Maybe It's Time

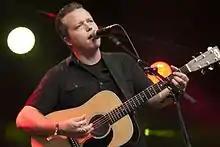
"Maybe It's Time" was written by American singer-songwriter and guitarist Jason Isbell.

Musically, "Maybe It's Time" is a folk rock country ballad composed by Cooper, written by Isbell, and produced by Cooper and Benjamin Rice with additional vocal production by Lady Gaga. It is heard several times during the film. Its central lyrics—"Maybe it's time to let the old ways die"—are a metaphor for many of "A Star Is Born"s central themes, including dealing with and attaining true love and the "double-edged sword of fame". The line is repeated a number of times in the song, accompanied by the line: "It takes a lot to change a man, hell, it takes a lot to try". Reviewing the film for the Vox website, Alissa Wilkinson suggests the song's lyrics signal that the Jackson character, including his music, lifestyle, and what he represents, needs to step aside to "make room for others"—in this case Gaga's character Ally. The song is performed in the key of G major with a moderate tempo of 80 beats per minute in common time. It follows a chord progression of G–C–G–C during the verses and G–Em–D–C–G during the chorus, and the vocals span from B to B.